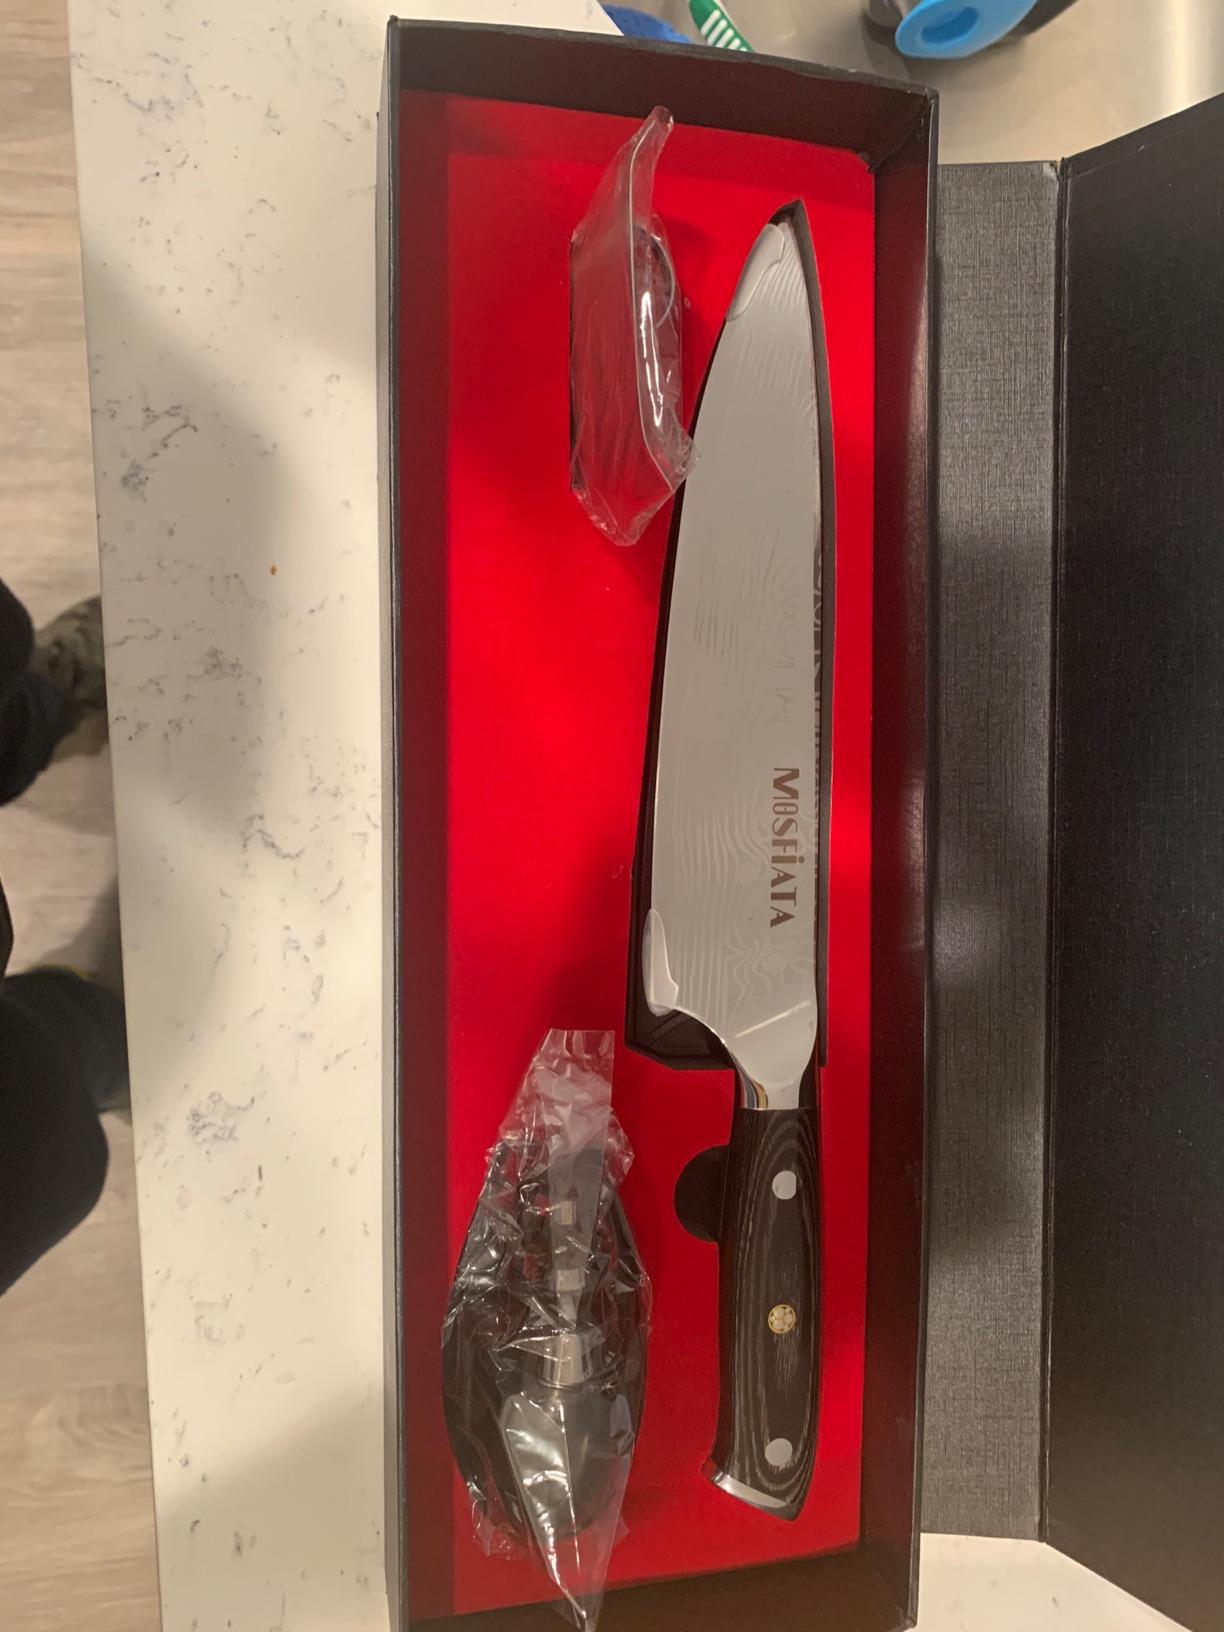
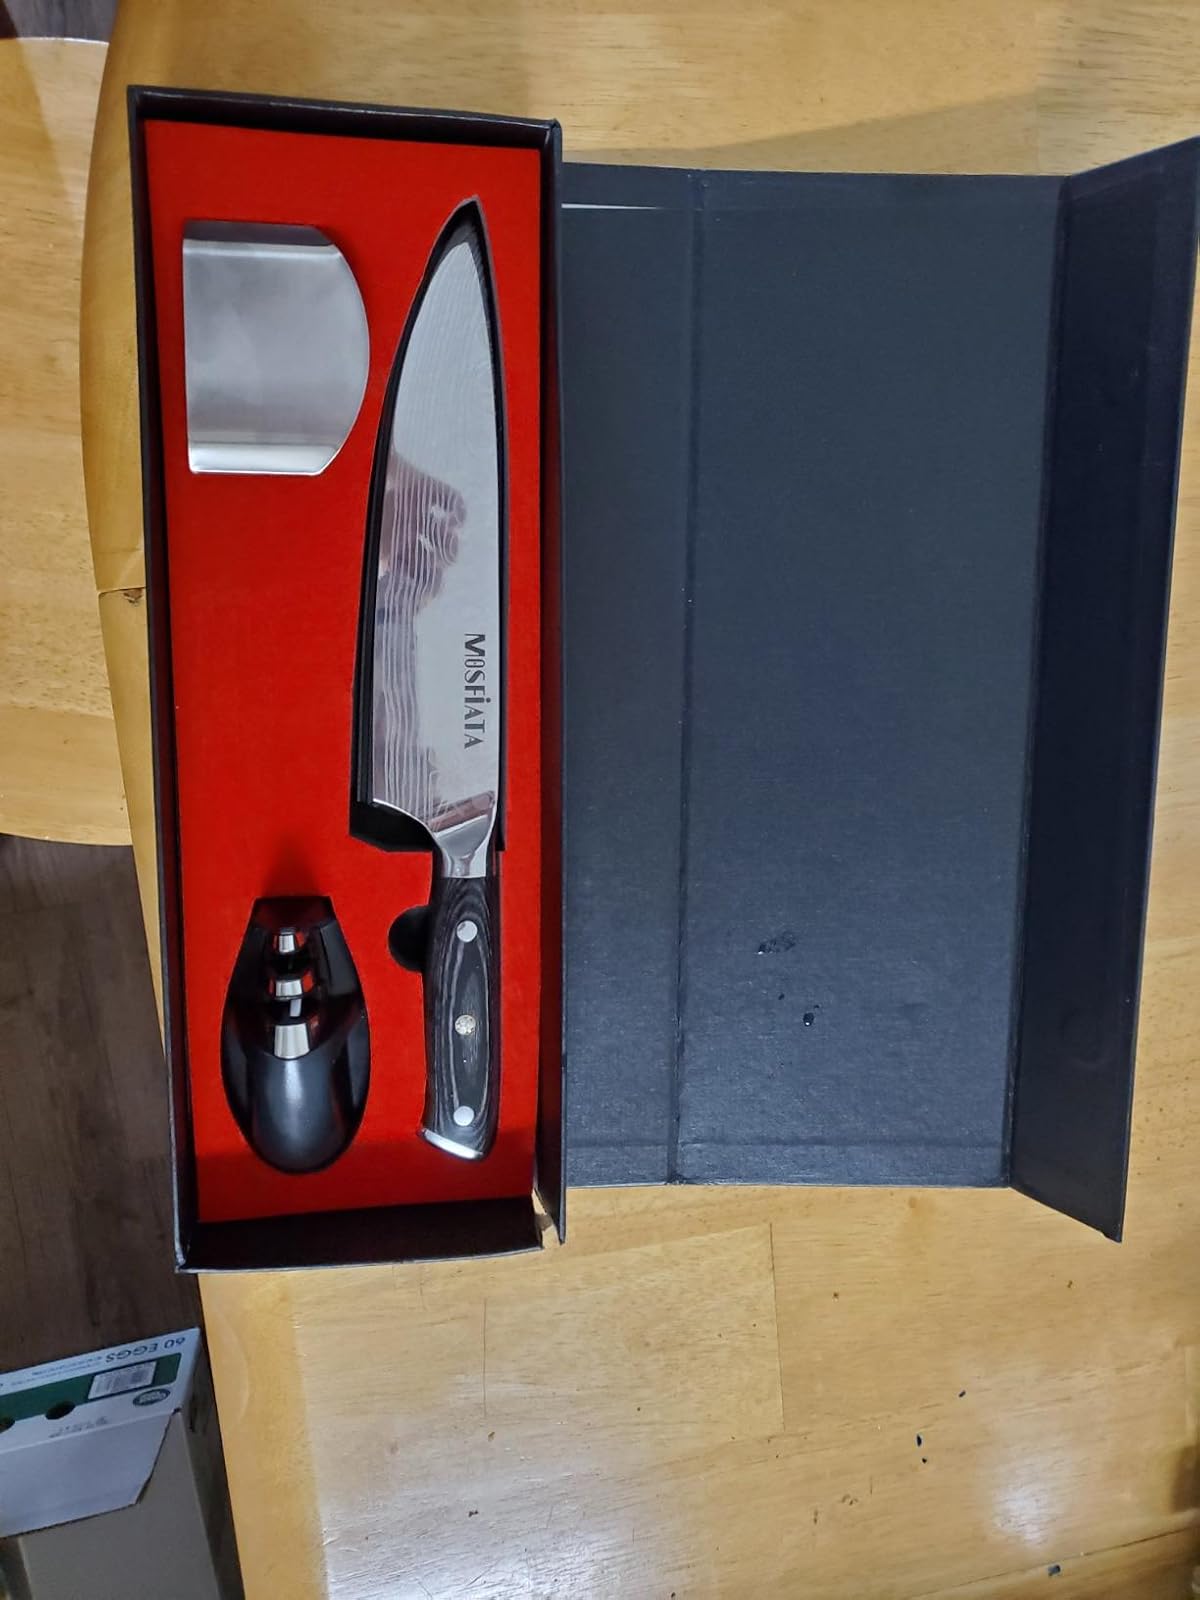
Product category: items_knife
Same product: yes